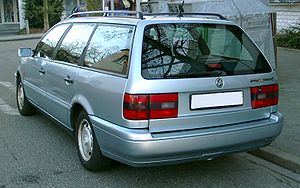
Volkswagen Passat B4 / Modelhistorie / Generelt
Volkswagen Passat B4 var en stor mellemklassebil fra Volkswagen. Modellen kom på markedet i efteråret 1993 som efterfølger for B3. Det drejede sig ikke om en komplet ny model, men derimod om en omfattende videreudvikling af Passat B3.